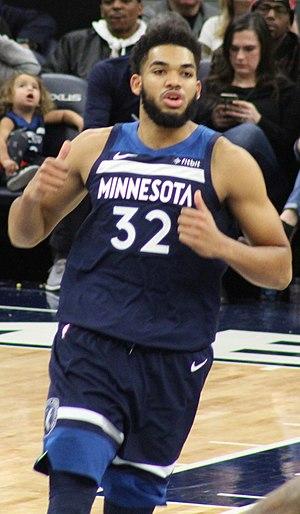
Les Timberwolves du Minnesota sont une franchise de basket-ball de la NBA. L'équipe est située à Minneapolis aux États-Unis. Elle concoure au sein de la NBA dans la conférence Ouest, dans la division Nord-Ouest. Elle joue ses matchs à domicile dans le Target Center.
Karl-Anthony Towns Jr., né le 15 novembre 1995 à Edison, New Jersey, est un joueur dominicano-américain de basket-ball. Il évolue au poste de pivot.